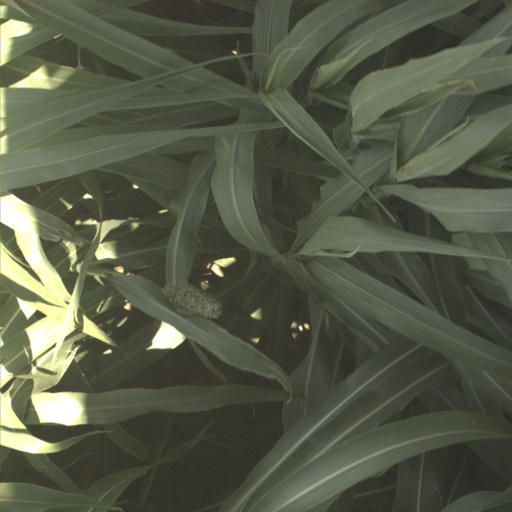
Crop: sorghum